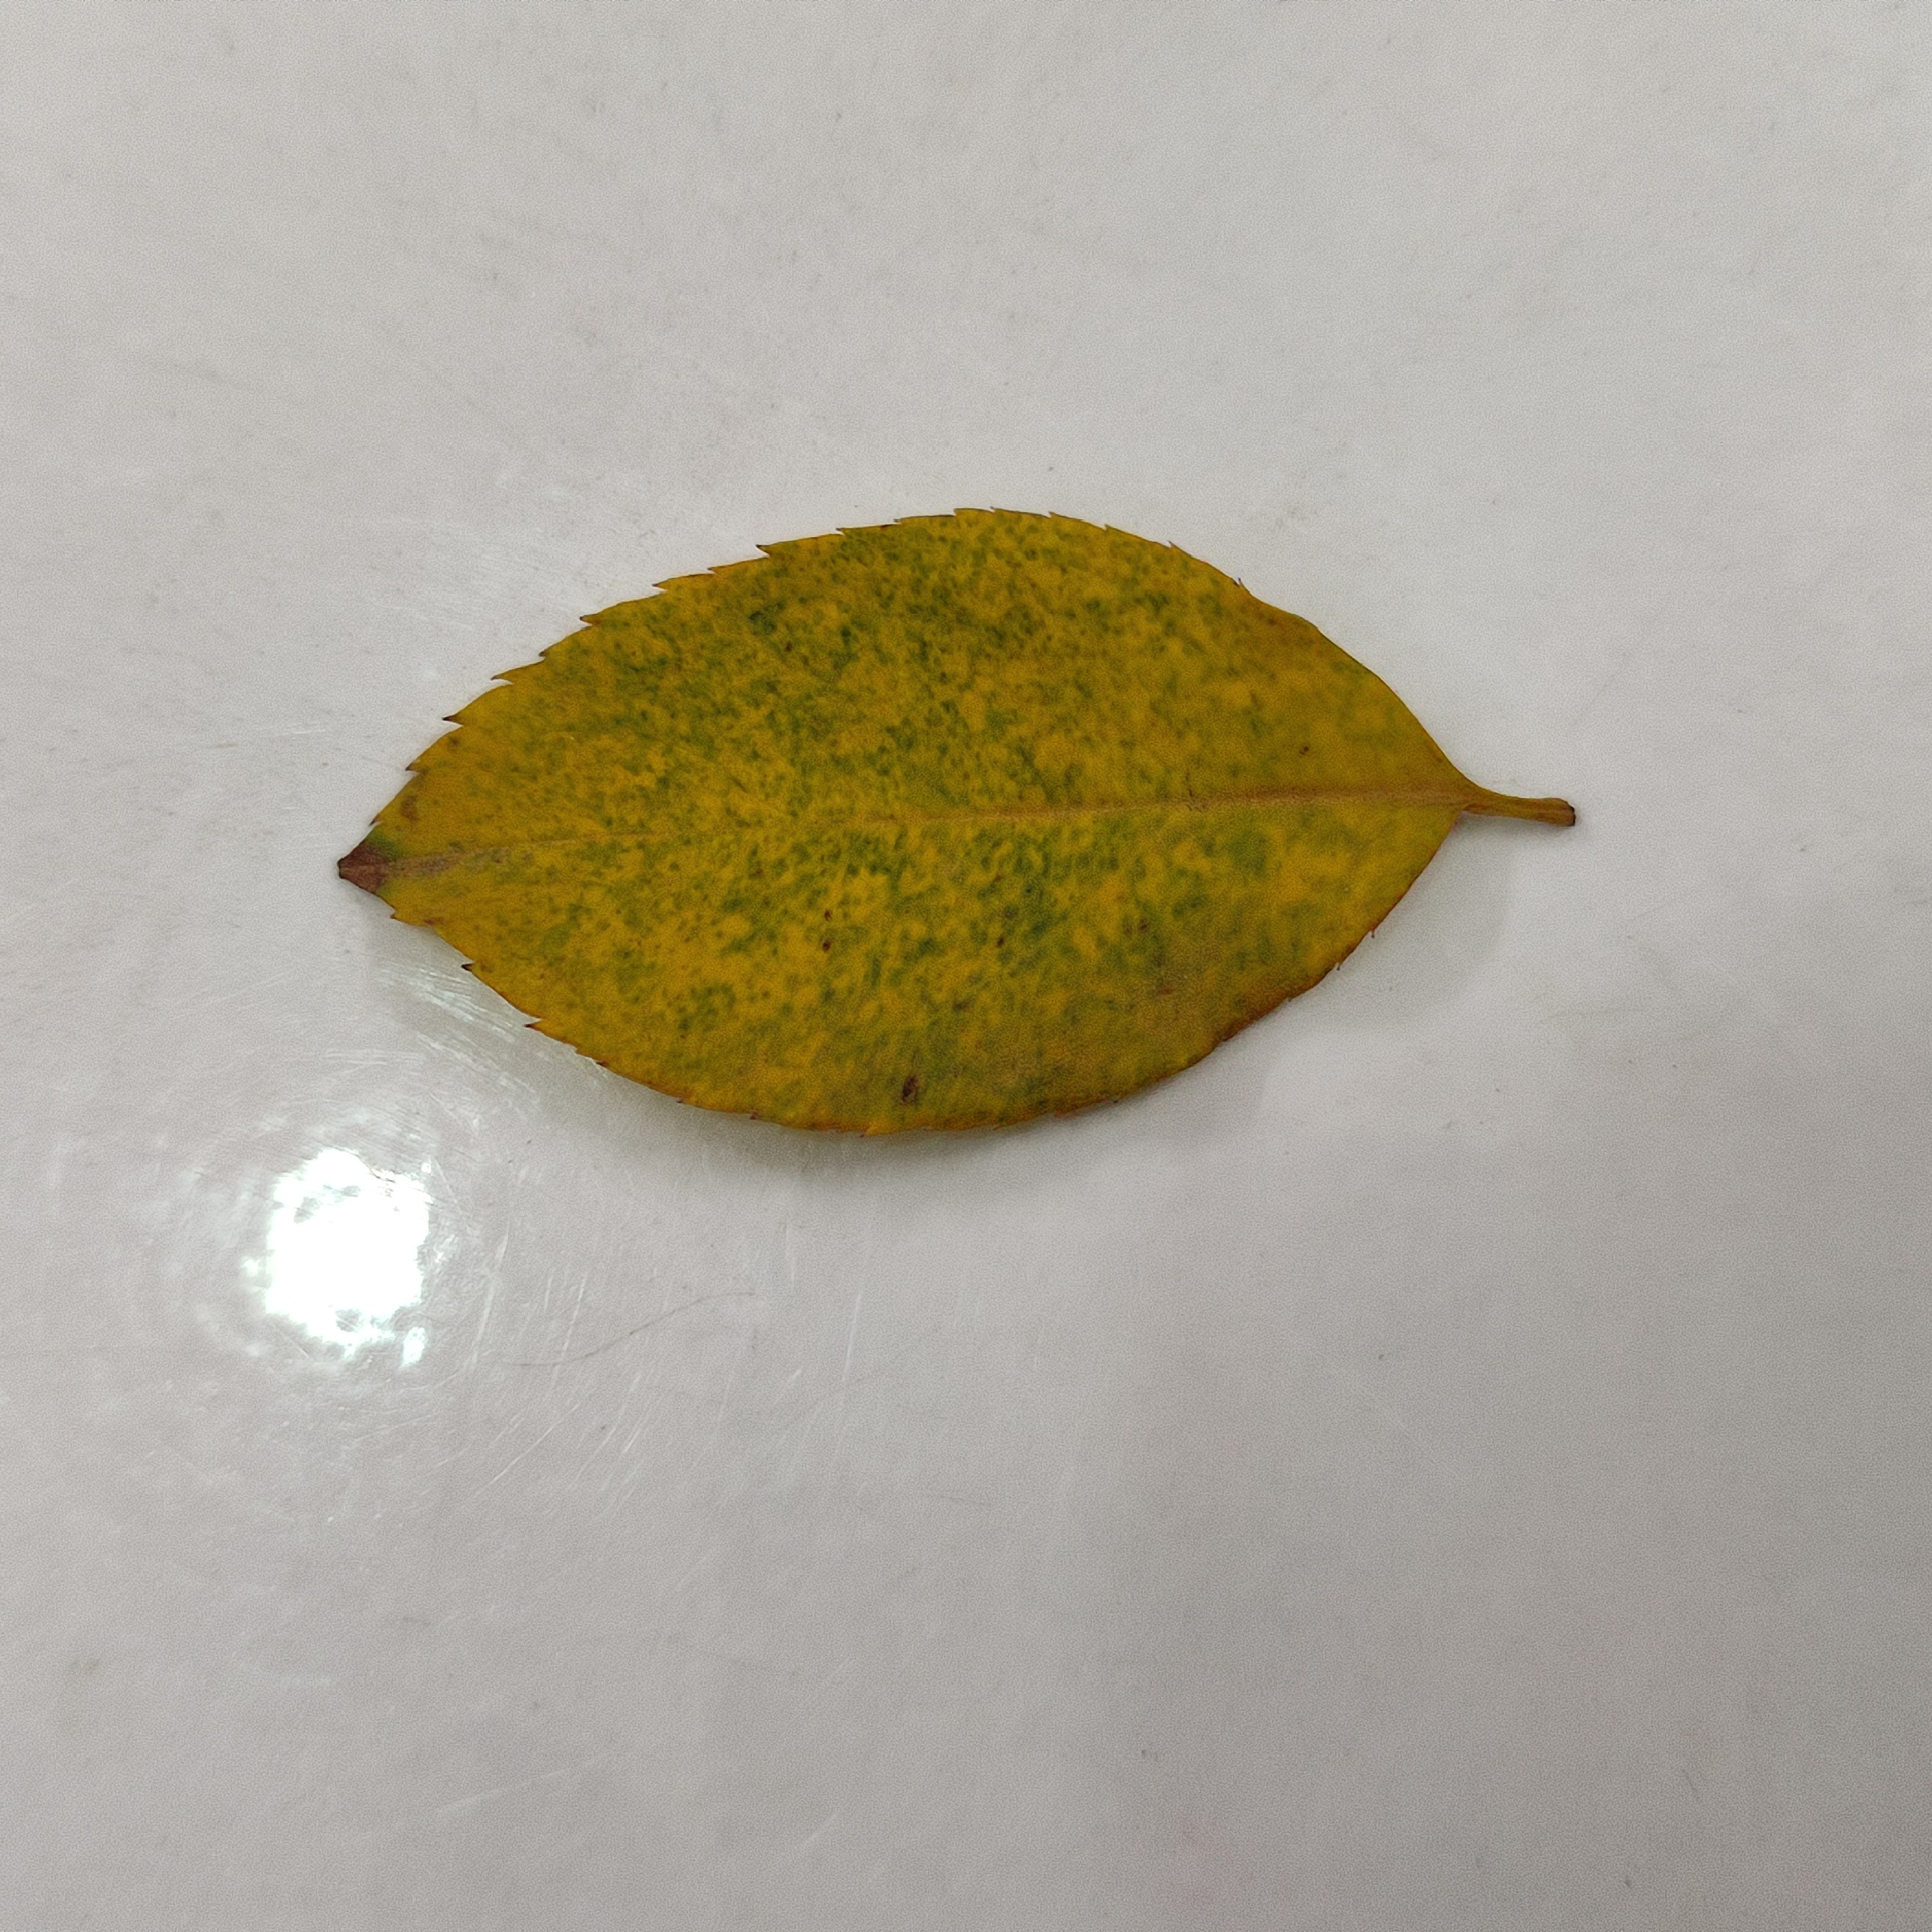
Label: Yellow Mosaic Virus